List of Disney Main Street window honors

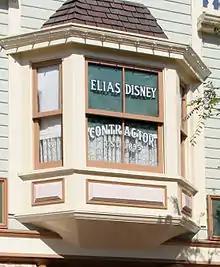
Elias Disney's window at Disneyland.

This is a list of windows on Main Street, U.S.A. at the Disney resorts. The names painted in the windows credit some of the parks' major contributors (except at Disneyland Paris, where some refer to characters or stories from Disney films and shows). They typically appear as fictional businesspeople, and often refer to the honoree's development or other interests. Bob Gurr's window, for example, refers to his design of most of the park's vehicles.